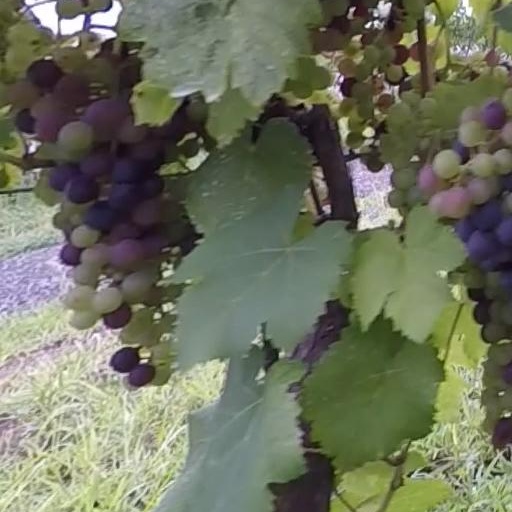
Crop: grape